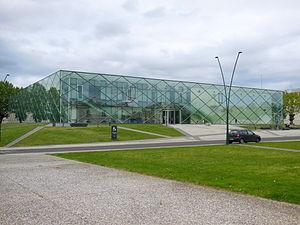
Médiathèque du Marsan Philippe Labeyrie, à Mont-de-Marsan (Landes, France)
Mont-de-Marsan est une commune du sud-ouest de la France, préfecture des Landes, en région Nouvelle-Aquitaine.